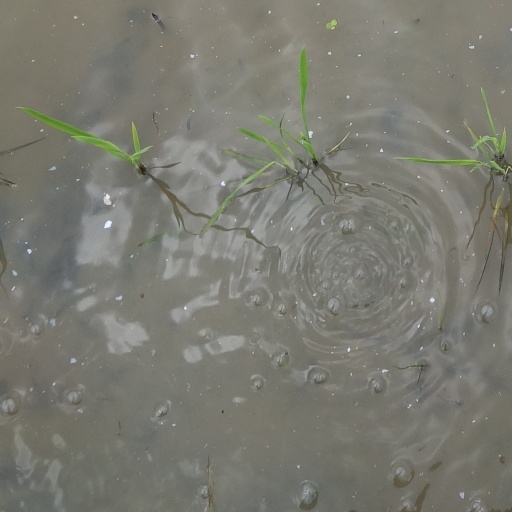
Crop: rice